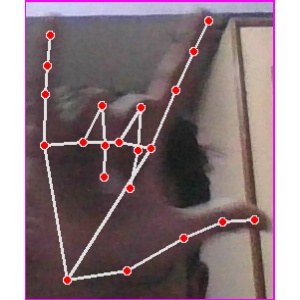
अक्षर: व